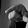
ASL letter: Q